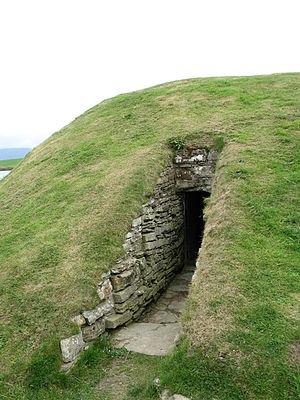
Cette liste non exhaustive recense les principaux sites mégalithiques des Orcades.